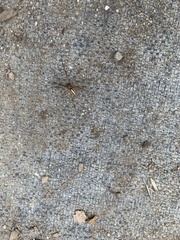
Species: Lactrodectus_hesperus